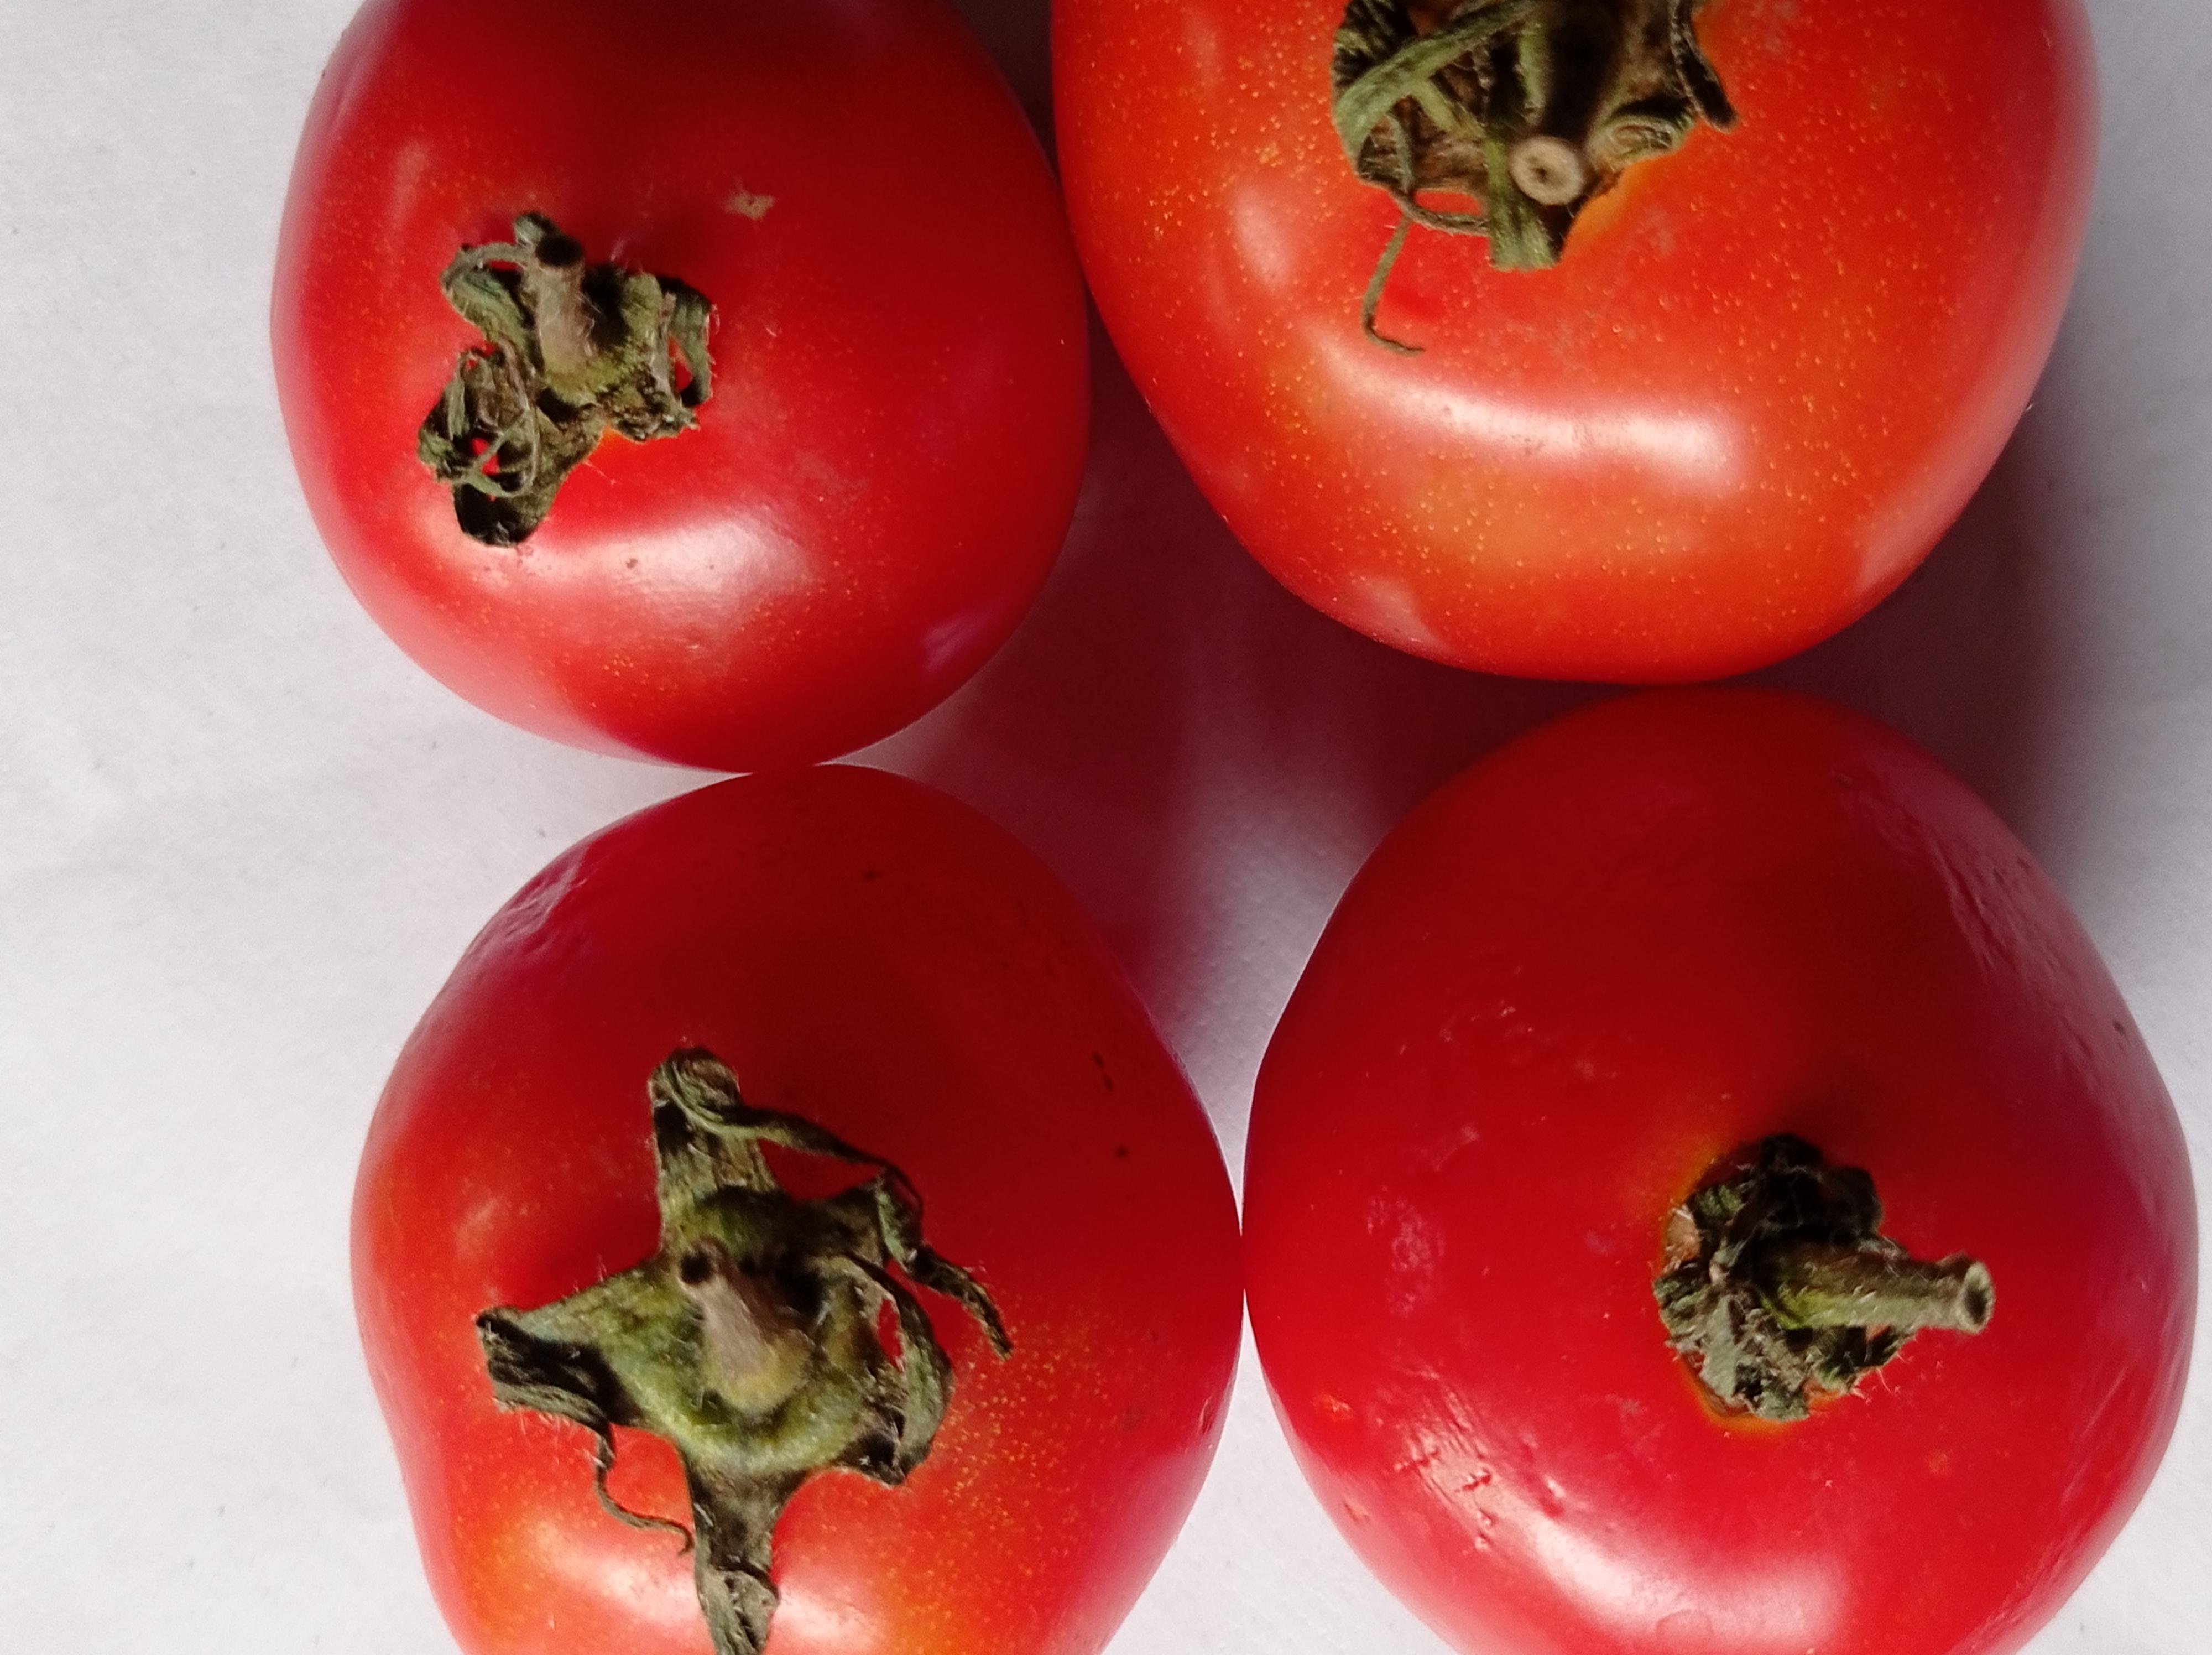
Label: Fresh